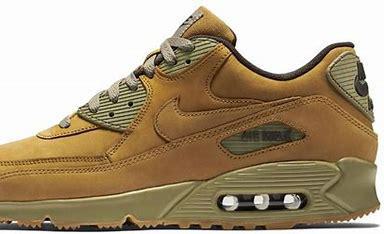
Brand: Nike
Model: Air Max 90 Leather